Castellane

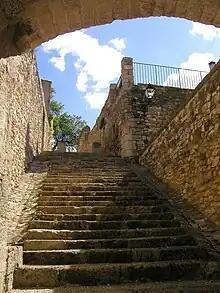
Robion

The village of "Robion" has the same name as the river that and flows through it into the and takes its source from the Massif du Robion to the east of the village. The name "in Rubione", which first appeared for it in 1045, is derived from the vulgar Latin "robigonem", a distortion of the classical Latin "robiginem" for rust, according to Ernest Nègre. Charles Rostaing, on the other hand, believed that the name might predate the Gauls and designate a steep-sided ravine.